Can-Am

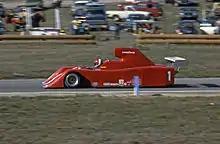
Al Holbert driving a VDS-001 in the revived Can-Am in 1982.

The last year for the original Can-Am championship was 1974. Spiraling costs, a recession in North America following the oil crisis, and dwindling support and interest led to the series being canceled and the last scheduled race of the 1974 season not being run.